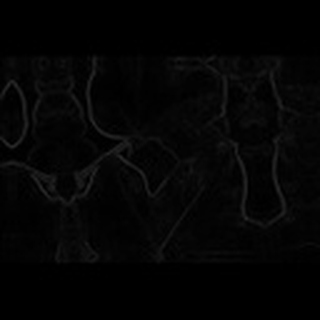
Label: cotton_target_spot